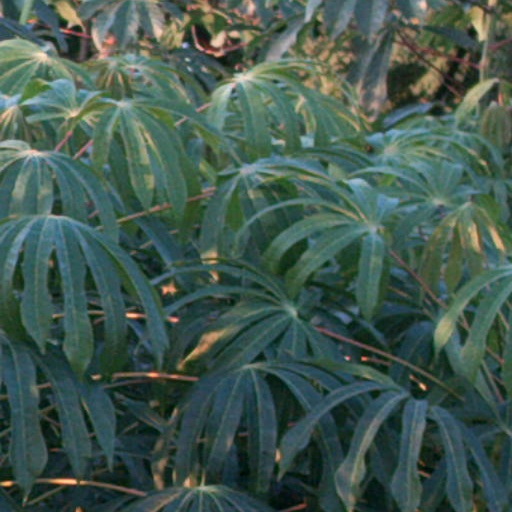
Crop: cassava